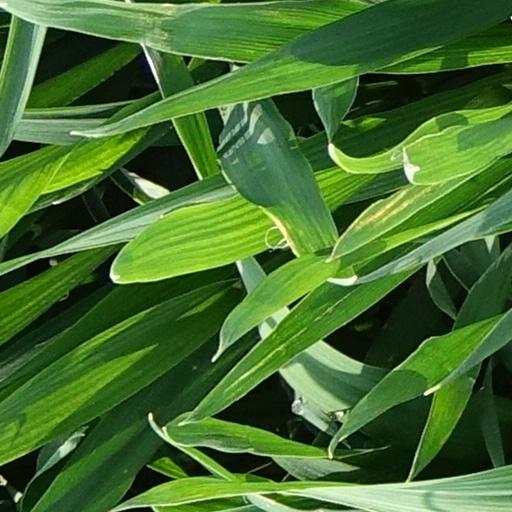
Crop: wheat